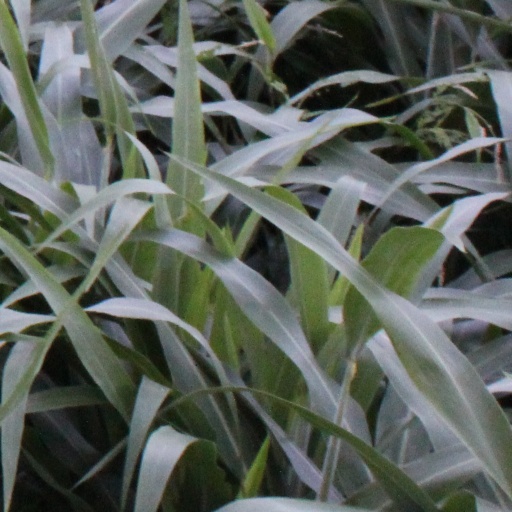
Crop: sorghum